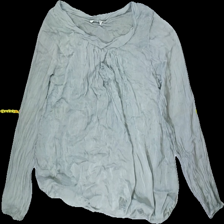
View: front
Type: Blouse
Category: Ladies
Brand: Not in the list
Brand text on label: READY TO DYE
Colors: Green
Material: 100%silk
Cut: C-collar, Regular
Season: Spring
Smell: Minor
Price range: <50
Recommended usage: Export